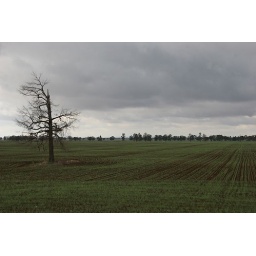
tree in a field